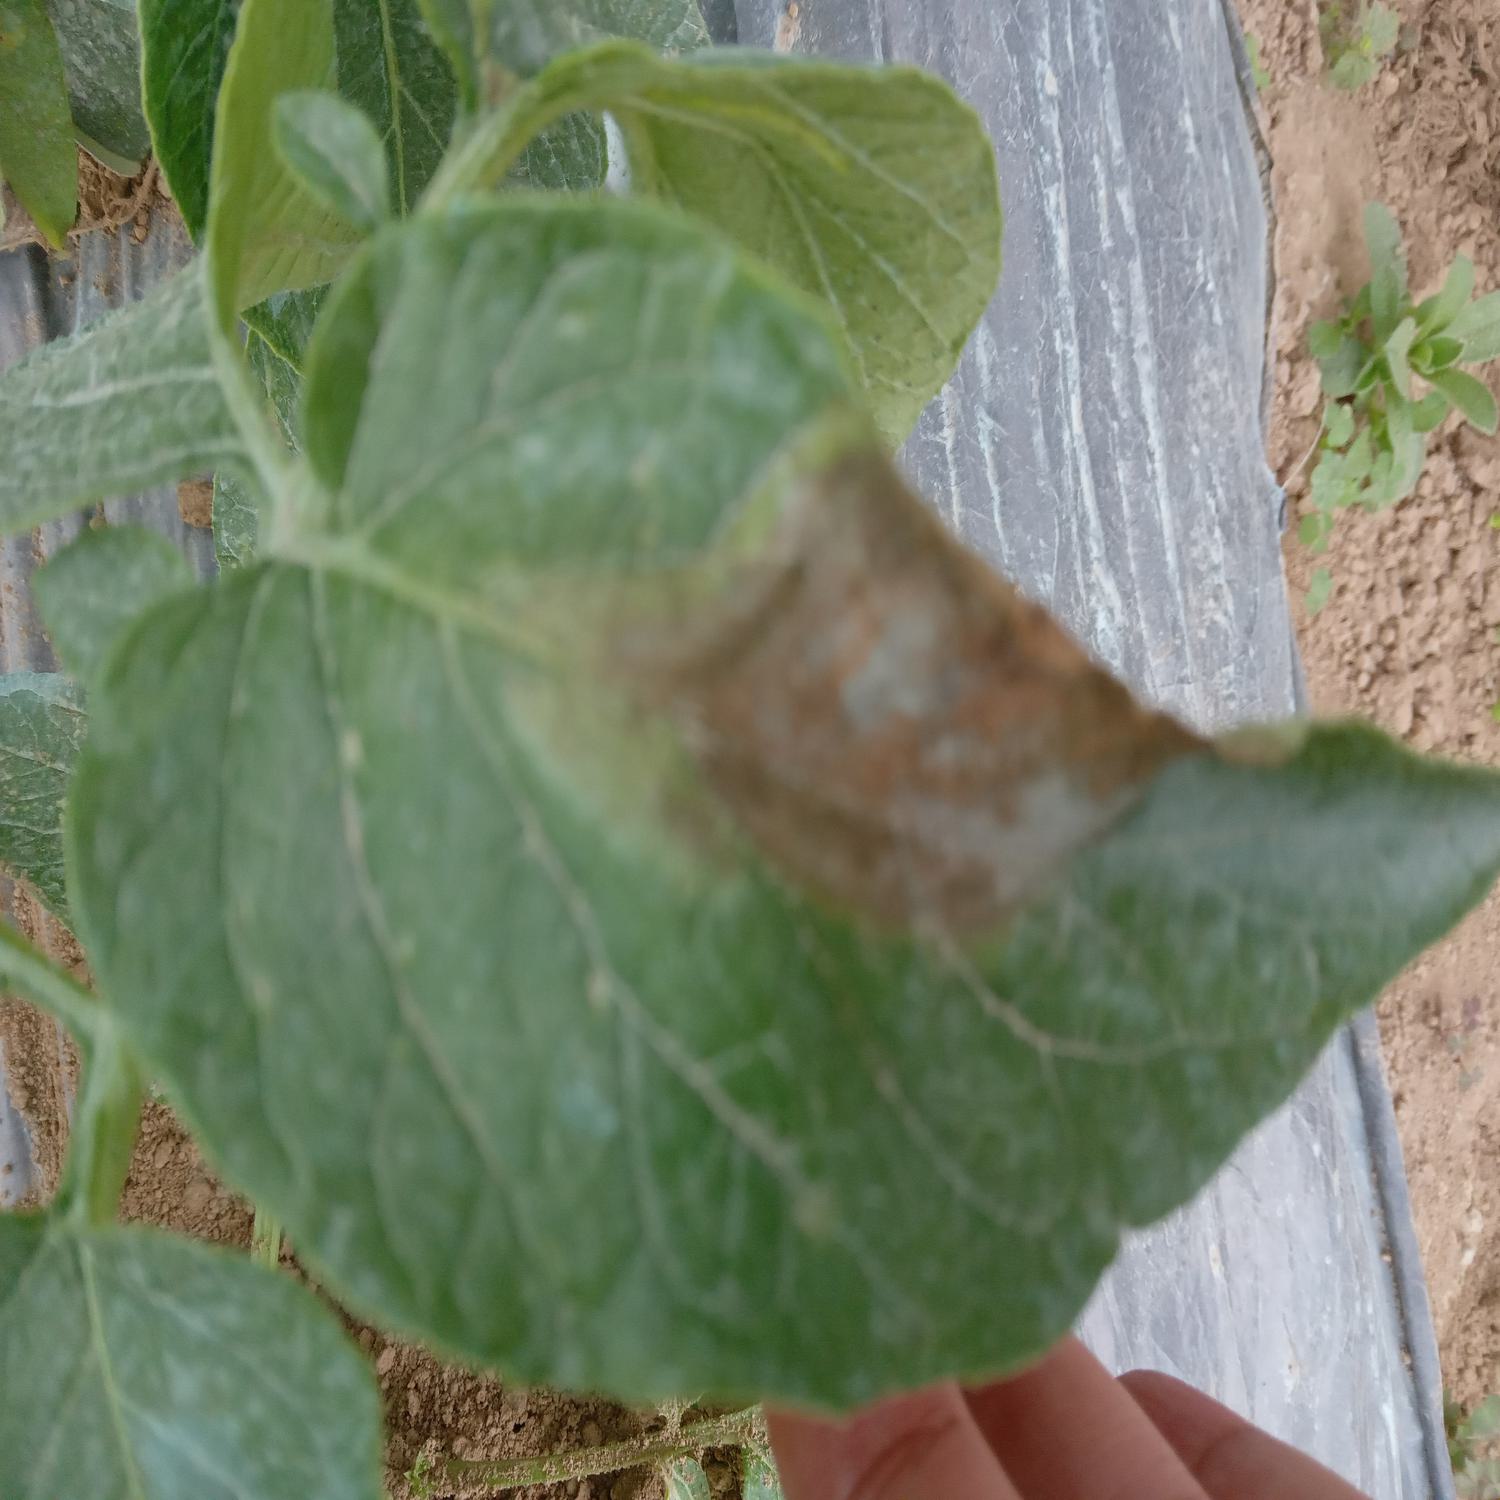
Label: Phytopthora